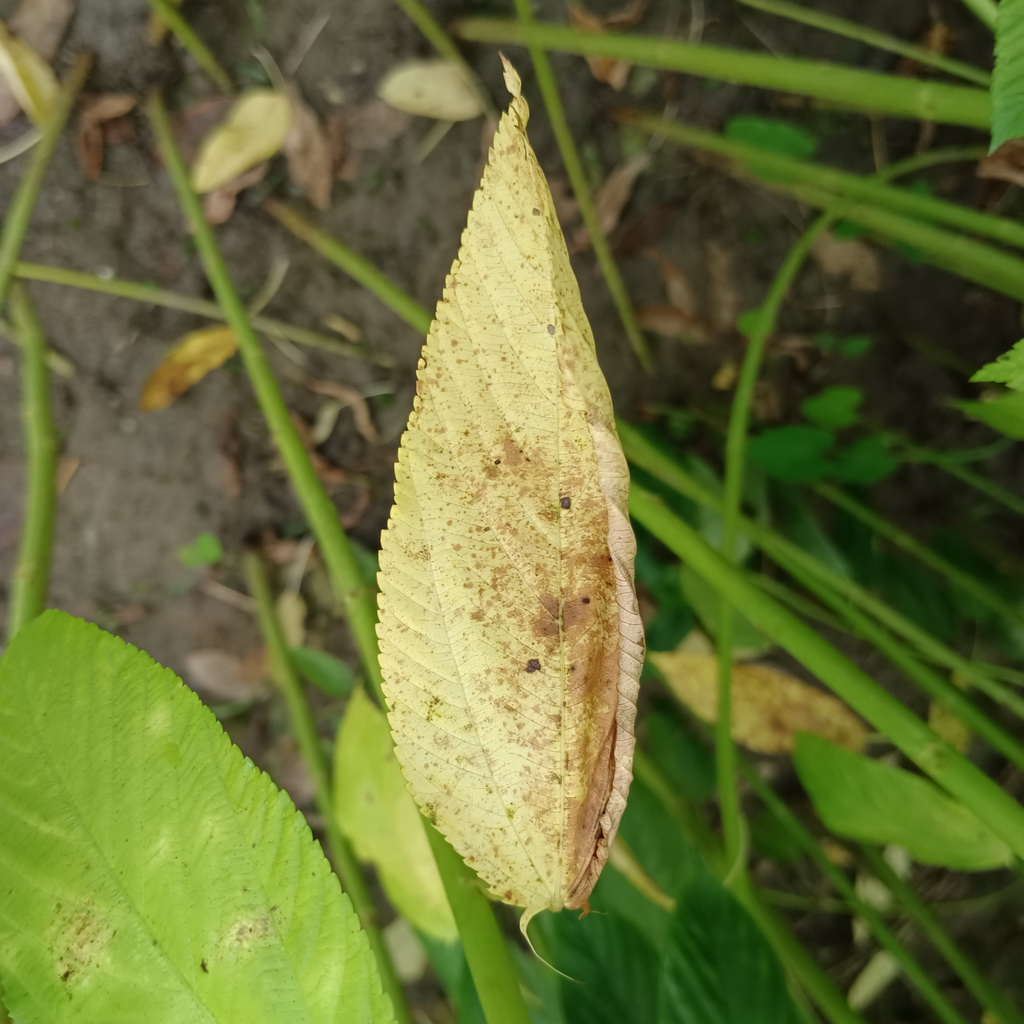
Label: Dieback